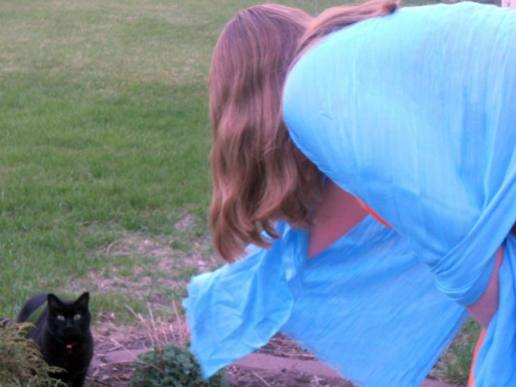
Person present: No